Frankfurt

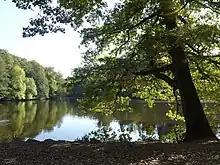
Frankfurt City Forest

The former Altstadt (old town) quarter between the Römer and the Frankfurt Cathedral was redeveloped as the Dom-Römer Quarter from 2012 to 2018, including 15 reconstructions of historical buildings that were destroyed during World War II.